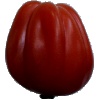
Label: tomato_heart